Guy de Maupassant

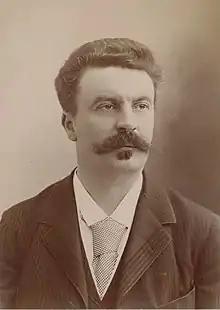
Photograph by Nadar

Henri René Albert Guy de Maupassant (5 August 1850 – 6 July 1893) was a 19th-century French author, celebrated as a master of the short story, as well as a representative of the naturalist school, depicting human lives, destinies and social forces in disillusioned and often pessimistic terms.